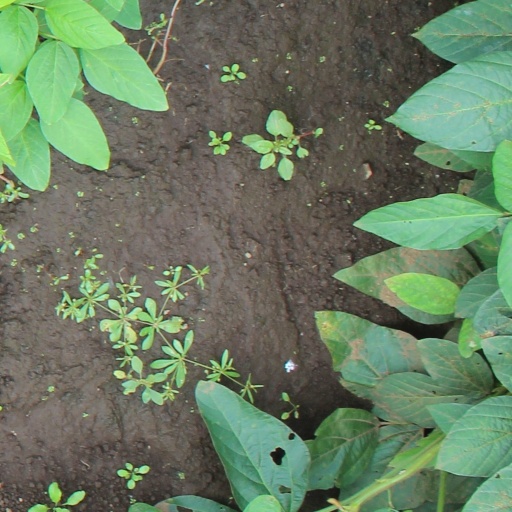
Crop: soybean